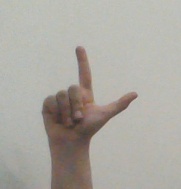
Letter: laam